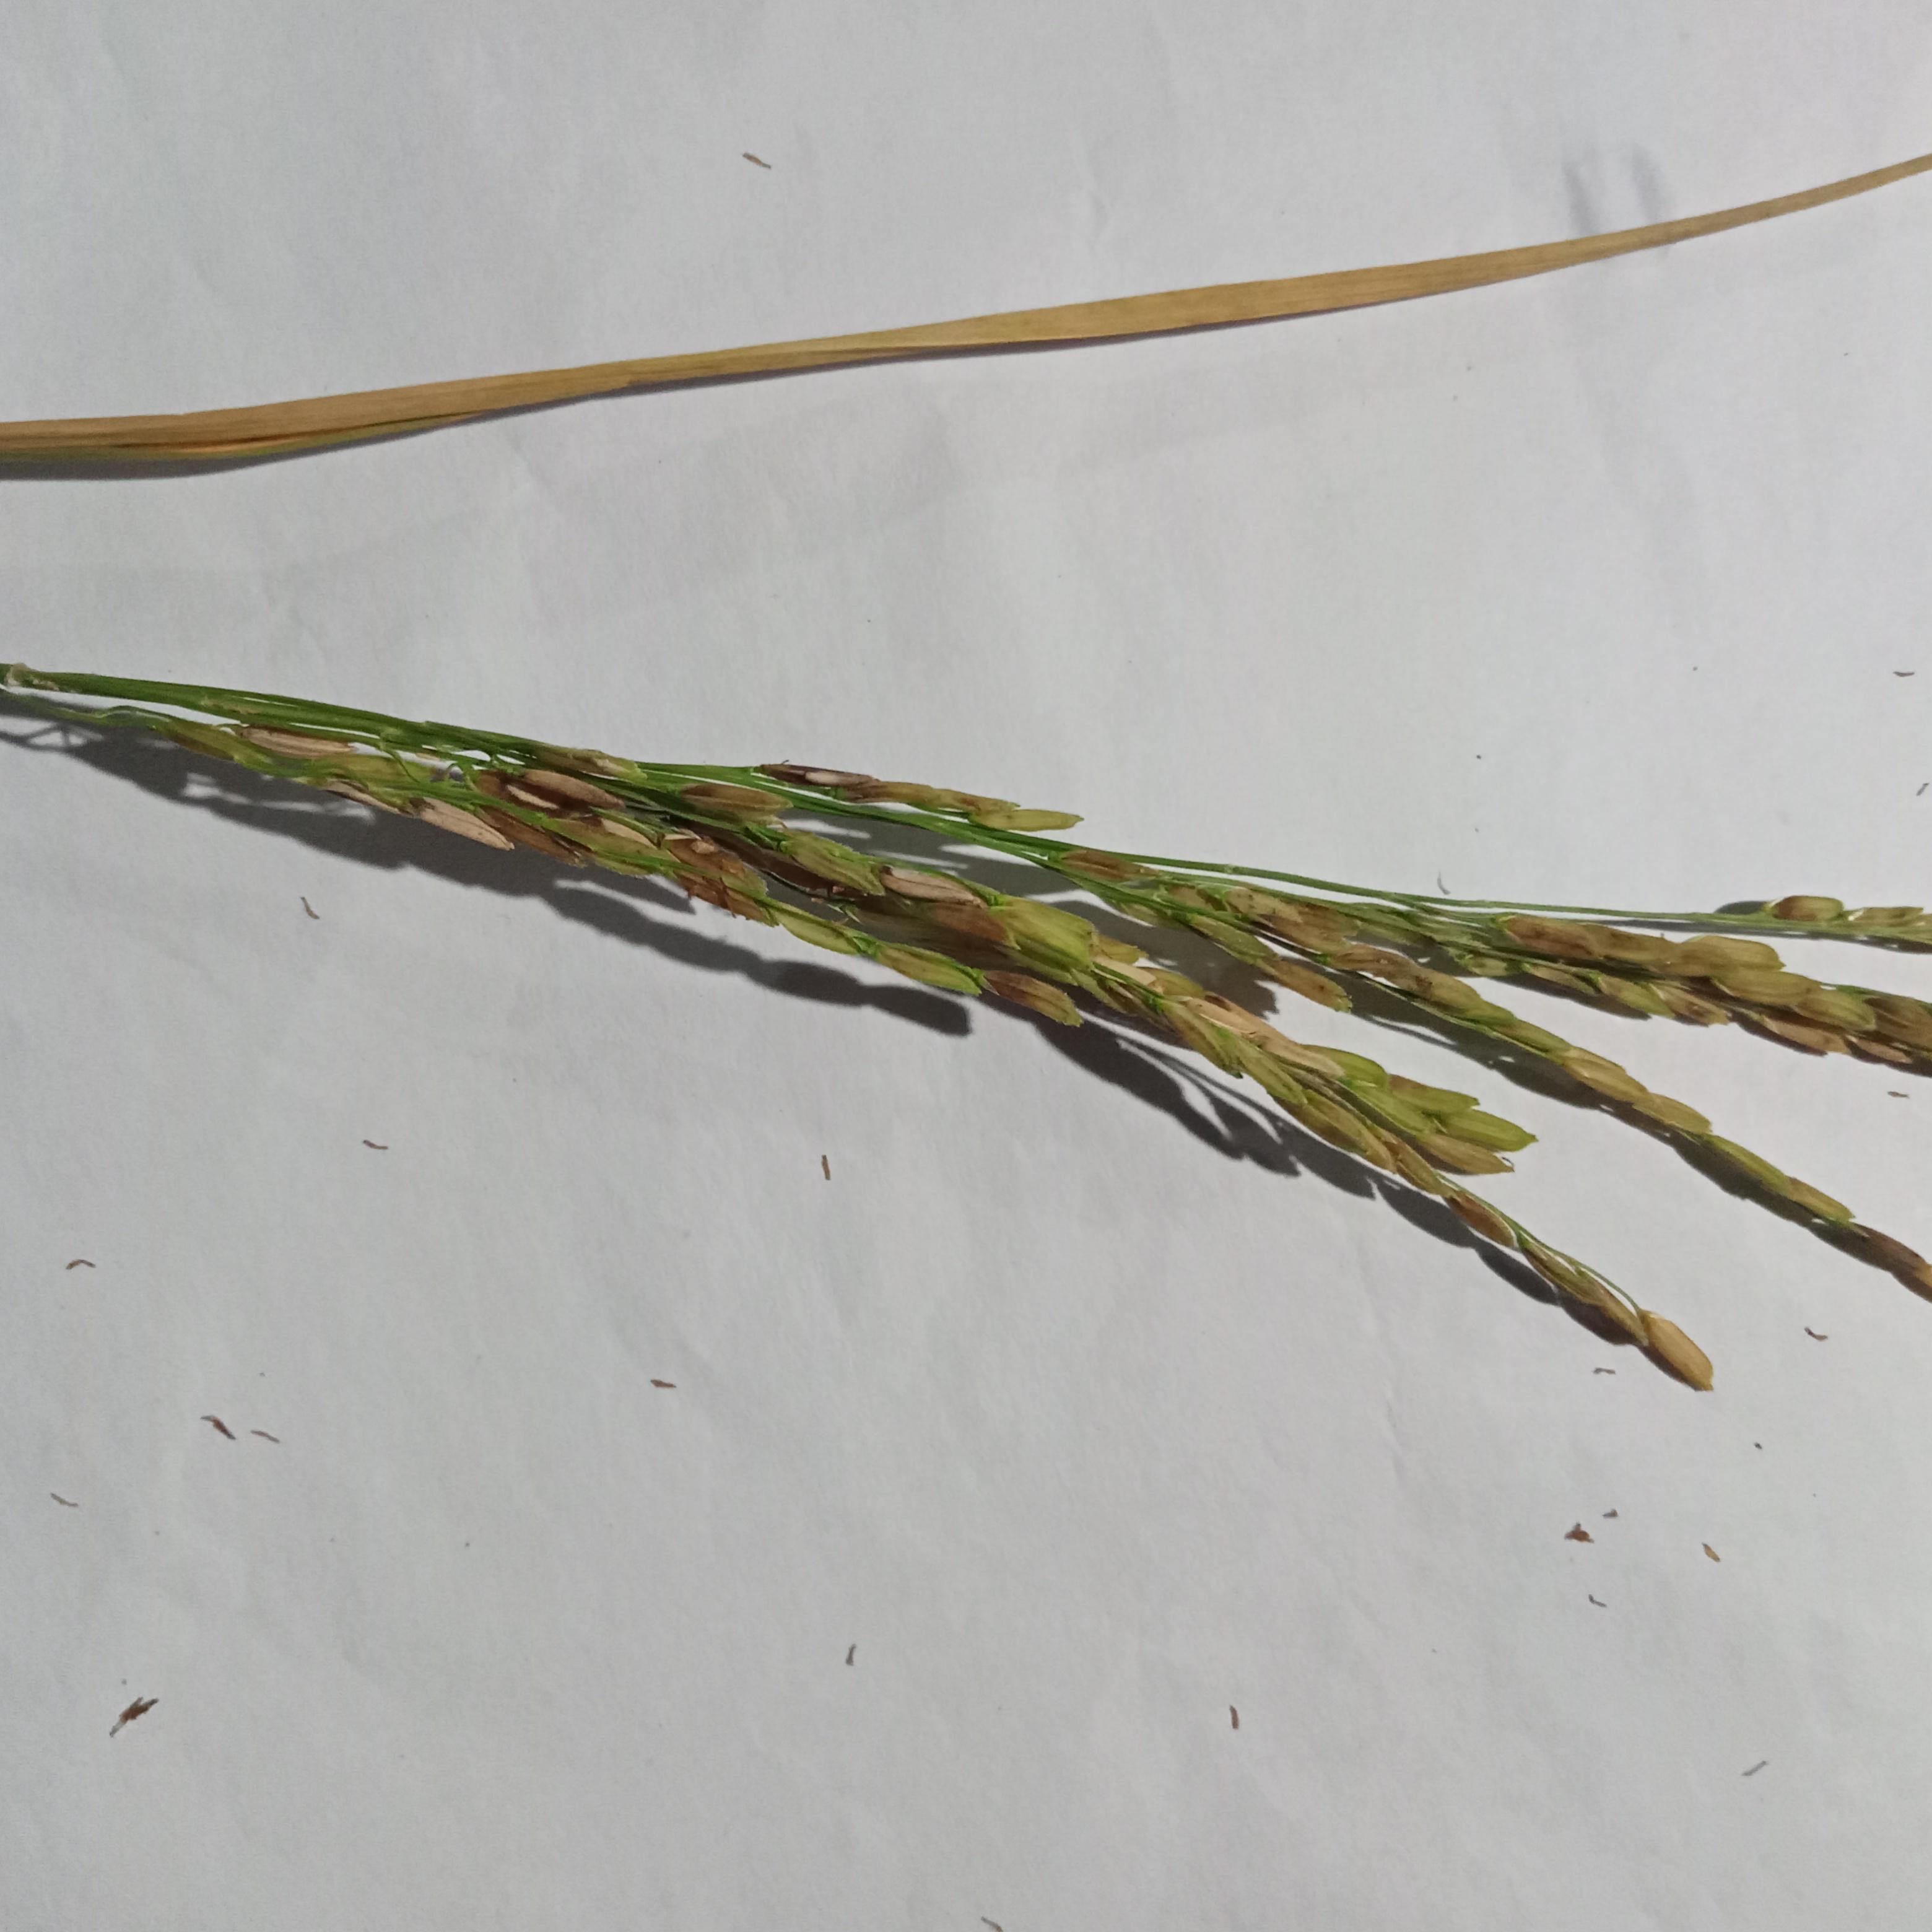
Label: Rice___Neck_Blast